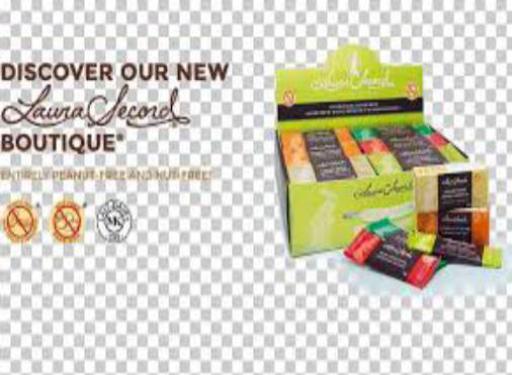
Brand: laura secord chocolates
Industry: Food